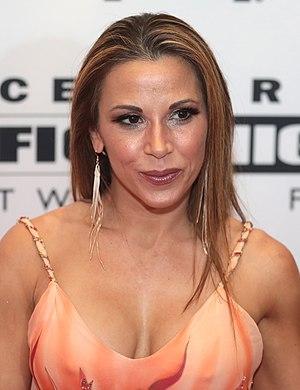
Mickie Laree James de son nom de scène Mickie James née le 31 août 1979 à Richmond, en Virginie est une catcheuse et une chanteuse occasionnelle américaine. Elle travaille actuellement à la World Wrestling Entertainment, dans la division Raw.